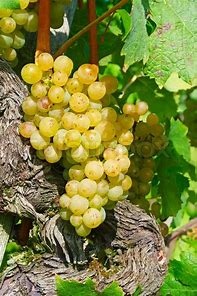
Label: grape